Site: brandenburg
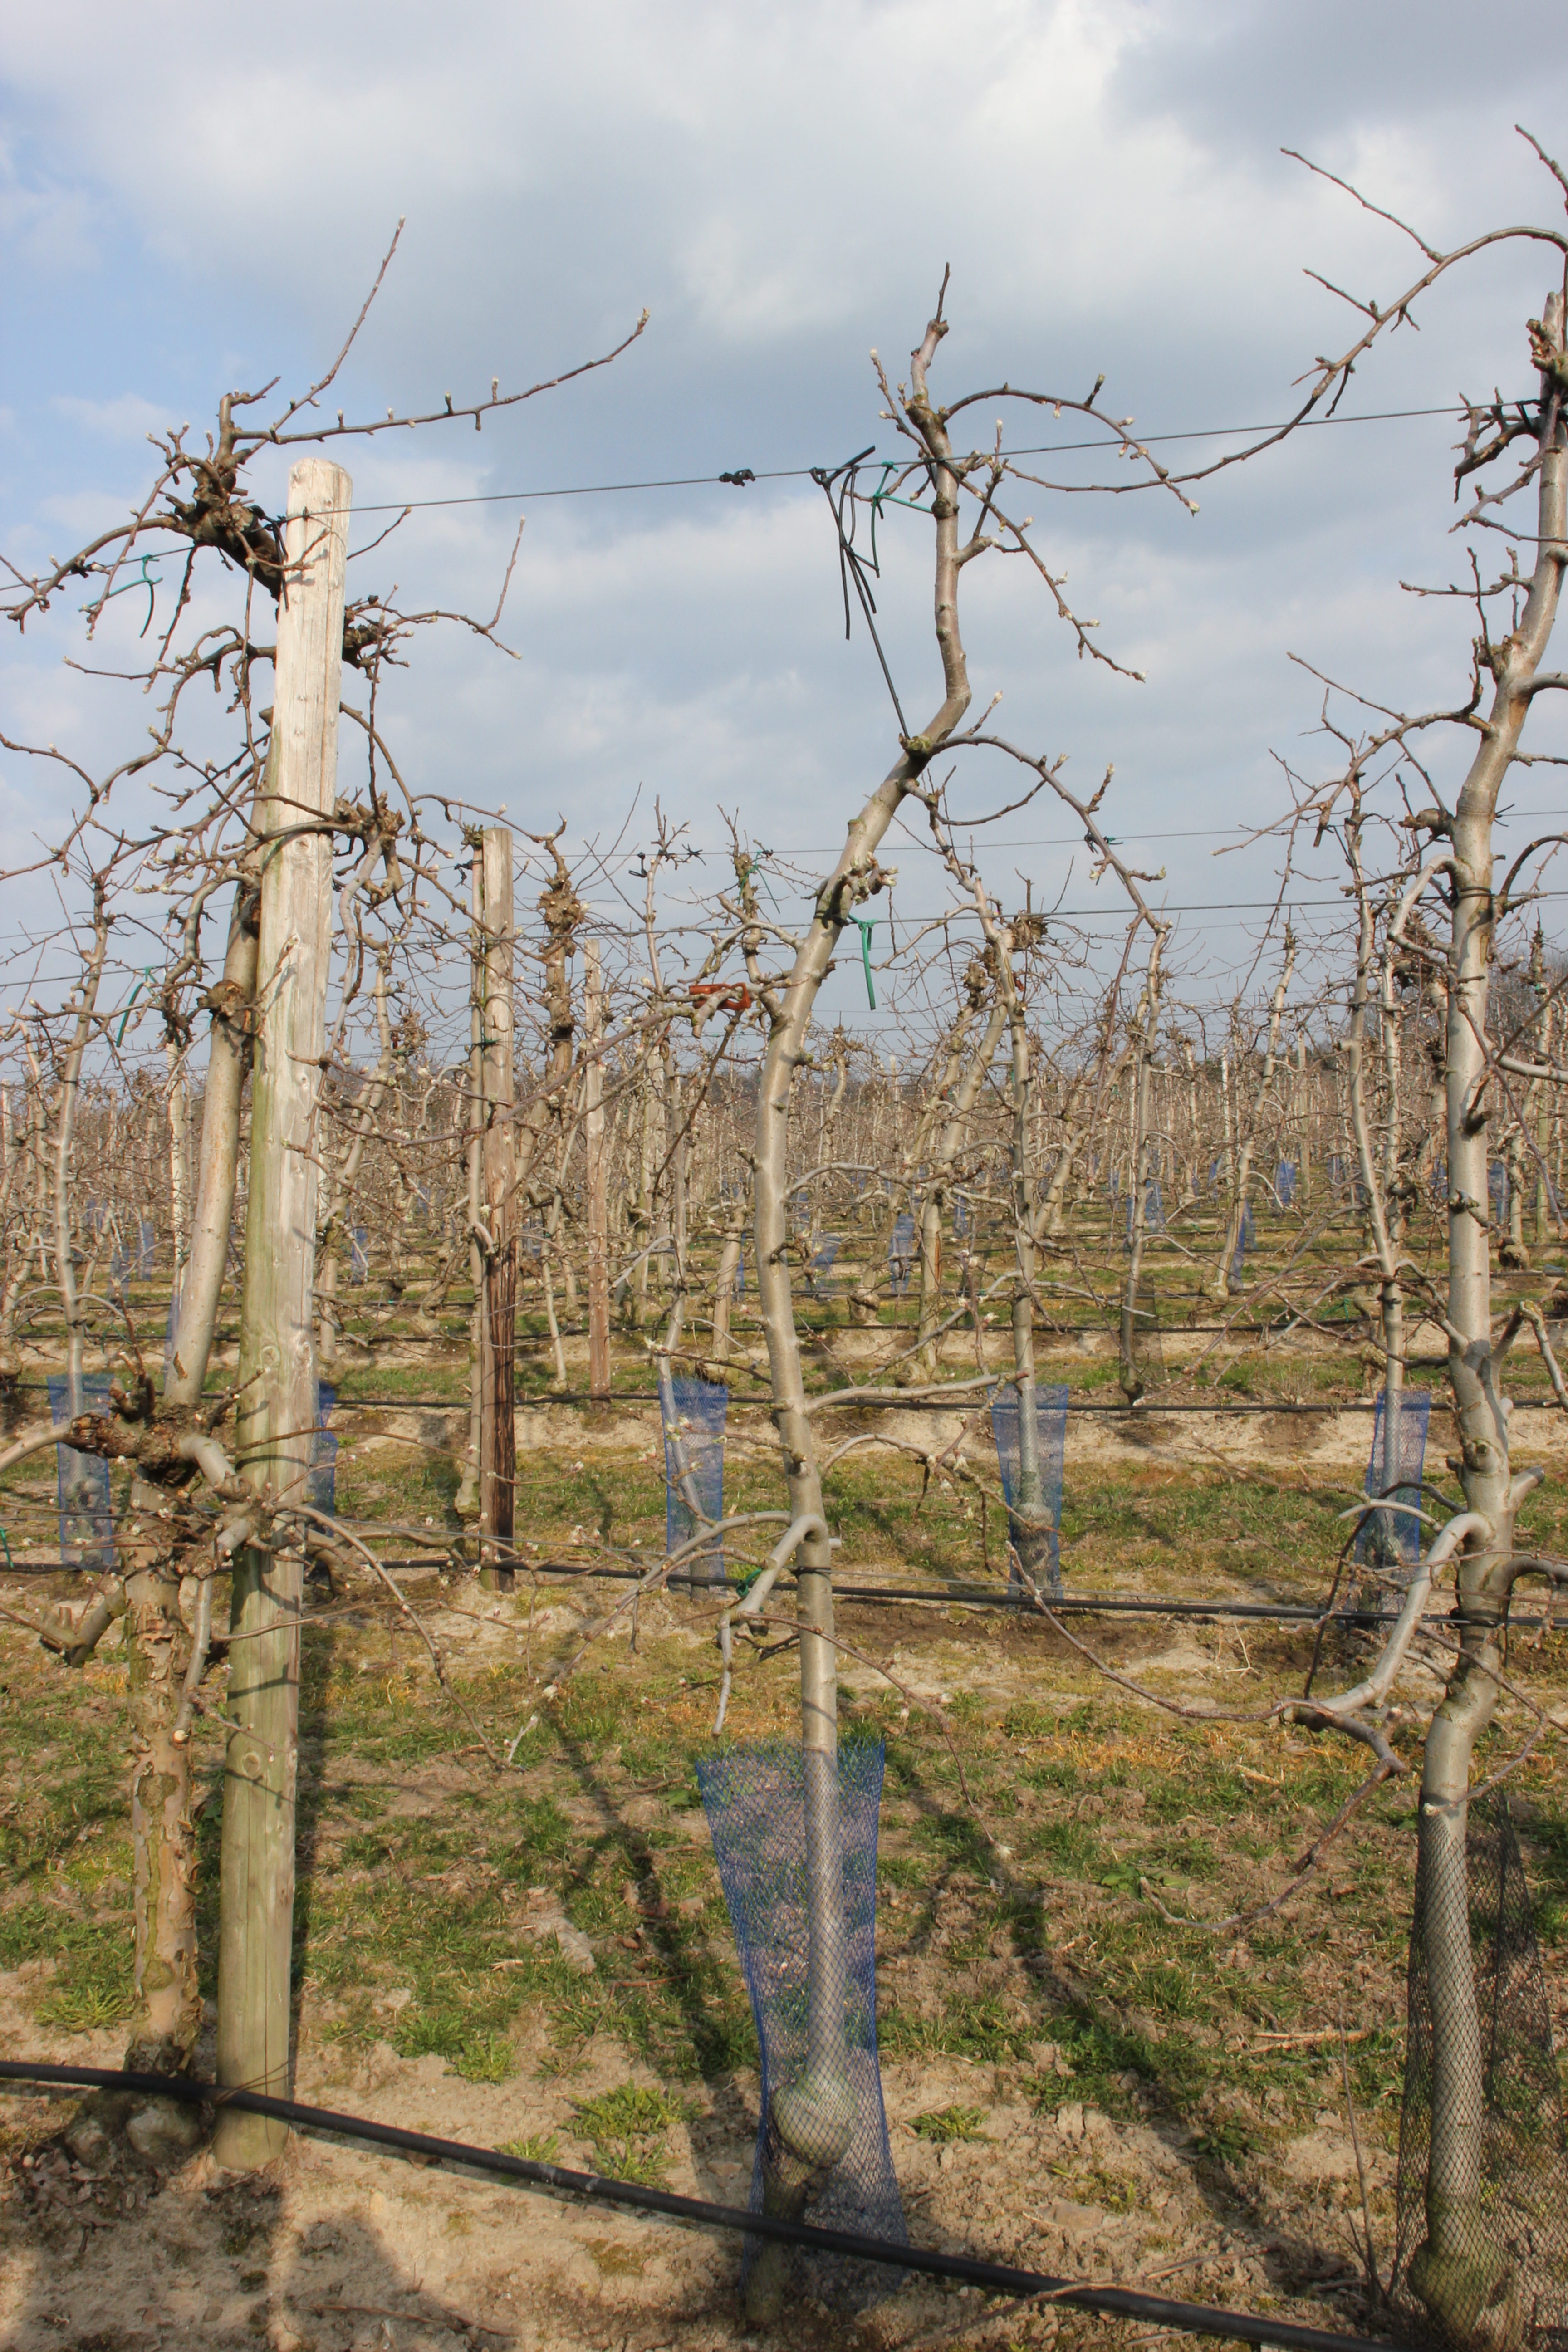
Growth stage (BBCH 03): Bud development